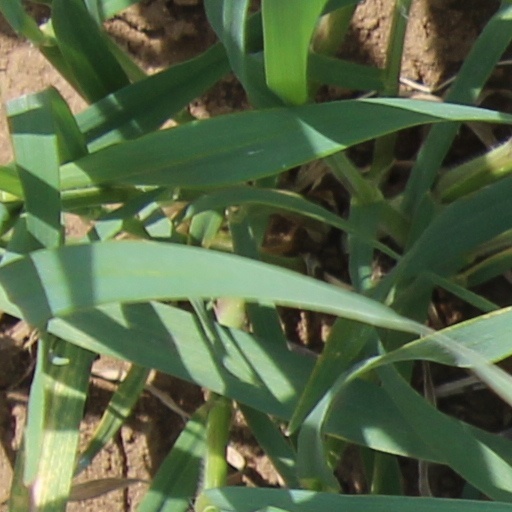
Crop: wheat